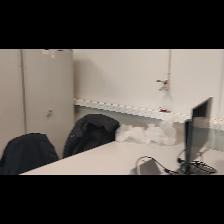
Label: NonHuman